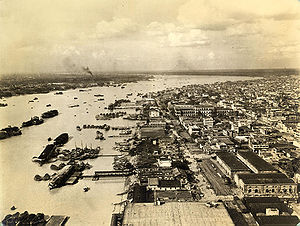
Kolkata / Historie
Kolkatas havn i 1945. Den var en vigtig militær havn under 2. verdenskrig.
Kolkata er hovedstaden i den indiske stat Vestbengalen. Den ligger i det østlige Indien på den østlige bred af Hooghly-floden i nærheden af Bangladesh. Selve byen har 4.496.694 indbyggere, men hvis man inkluderer de ydre dele af byen samt forstæder når man en befolkning på 14.950.000, hvilket gør den til den tredjestørste by i Indien.